Sky position (RA, Dec in degrees): 182.896, 26.806
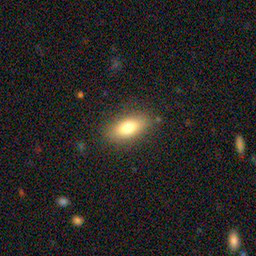
Galaxy morphology: In-between Round Smooth Galaxies